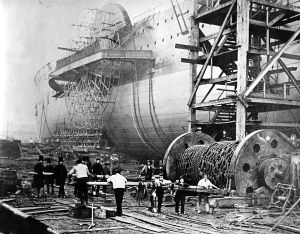
SS Great Eastern / Bygning / Søsætning
Great Eastern lige før søsætningen.
SS Great Eastern var et dampskib tegnet af den engelske ingeniør og foregangsmand Isambard Kingdom Brunel og bygget i jern på værftet J. Scott Russell & Co. i London. Ved sin søsætning i 1858 var hun langt større end noget hidtil bygget skib, og tiltænkt at kunne fragte 4.000 passagerer fra England til Australien uden at skulle laste kul undervejs. Hendes længde på 211 m blev først overgået i 1899 med den 215 m lange superliner RMS Oceanic, hendes tonnage på 18.915 BRT blev først overgået i 1901 af superlineren RMS Celtic på 21.035 BRT, mens de 4.000 passagerer først blev overgået i 1913 af SS Imperator, der kunne tage 4.935 passagerer. Som noget sjældent havde skibet dobbeltskrog og fem skorstene, hvoraf den ene dog senere blev pillet ned.